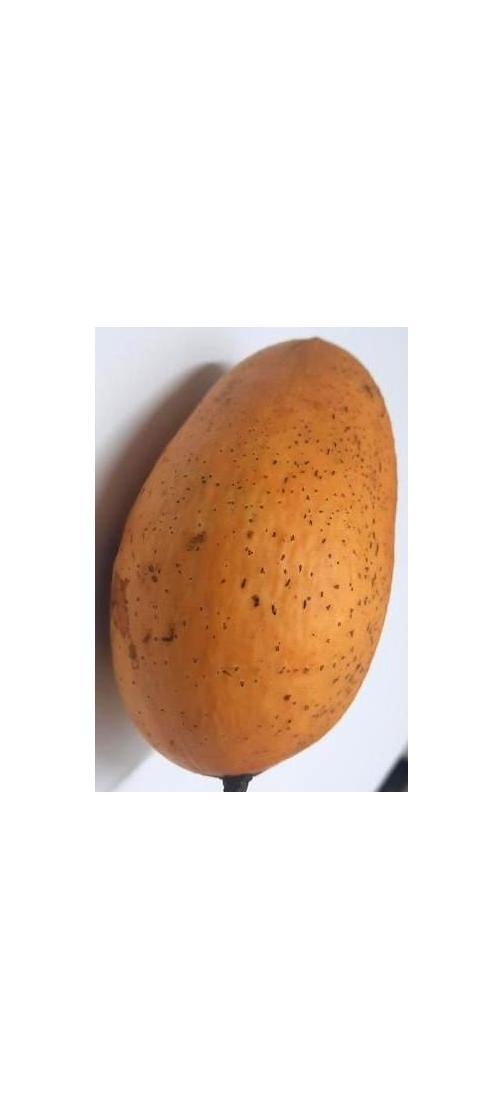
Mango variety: Ashshina Classic